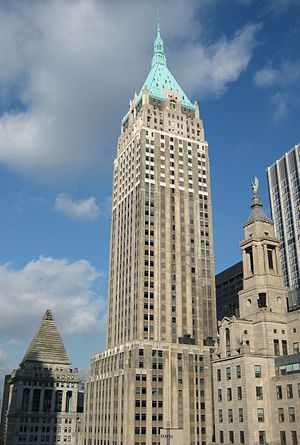
40 Wall Street
40 Wall Street har været ejet af Donald Trump siden 1995. Bygningen kendes også som Trump Building.